Bulgarian Orthodox Church

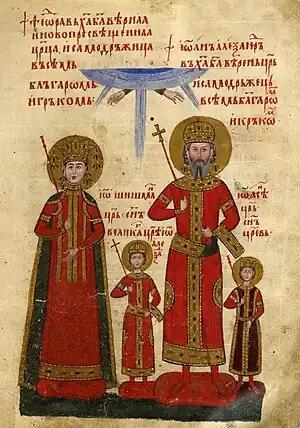
Tsar Ivan Alexander (1331-1371), an illustration from the Four Gospels of Tsar Ivan Alexander (the "London Gospel"), ca. 1356, the British Library

Although the archbishopric enjoyed full internal autonomy, the goals of Boris I were scarcely fulfilled. A Greek liturgy offered by a Byzantine clergy furthered neither the cultural development of the Bulgarians, nor the consolidation of the Bulgarian Empire; it would have eventually resulted in the loss of both the identity of the people and the statehood of Bulgaria.